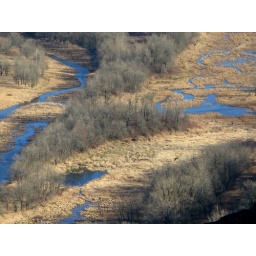
the bright blue sky reflected in small streams near the Columbia River. View from the Vista House on the Historic Columbia River Highway